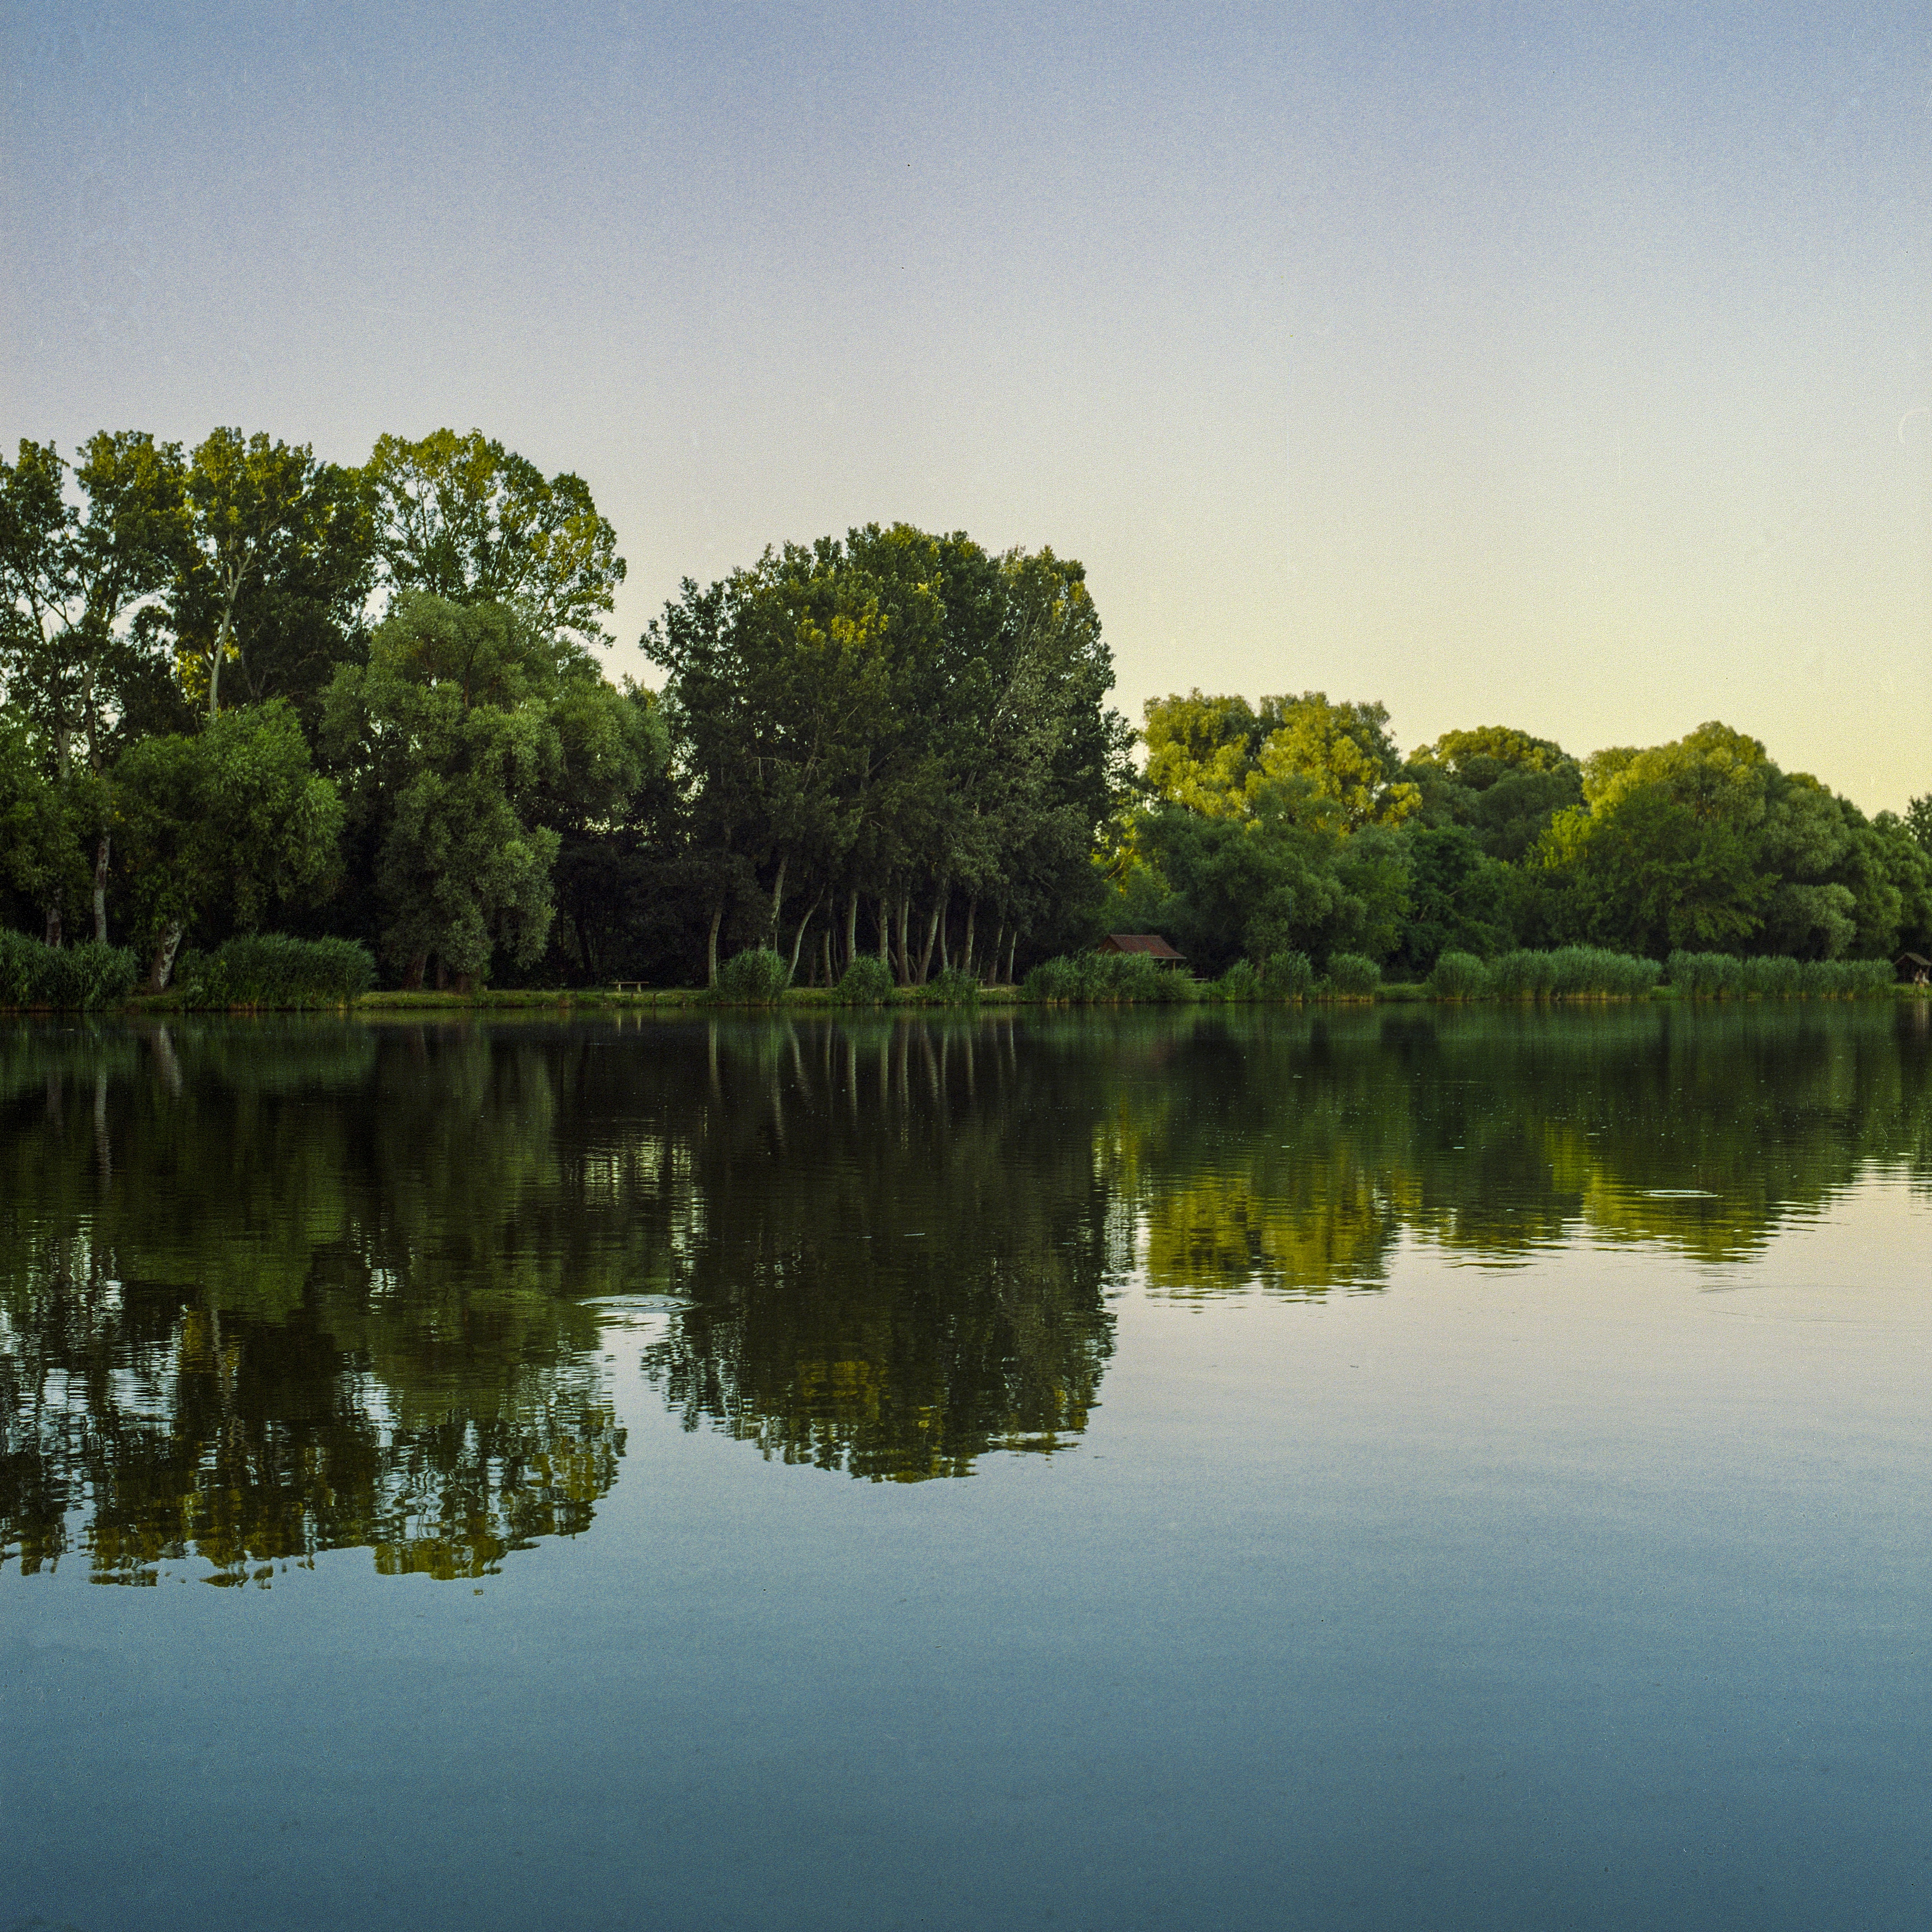
landscape, tree, water, nature, forest, plant, sky, morning, leaf, lake, river, summer, travel, pond, green, reflection, tranquil, scenic, autumn, park, scenery, calm, blue, reservoir, body of water, trees, wetland, fish pond, atmospheric phenomenon, woody plant